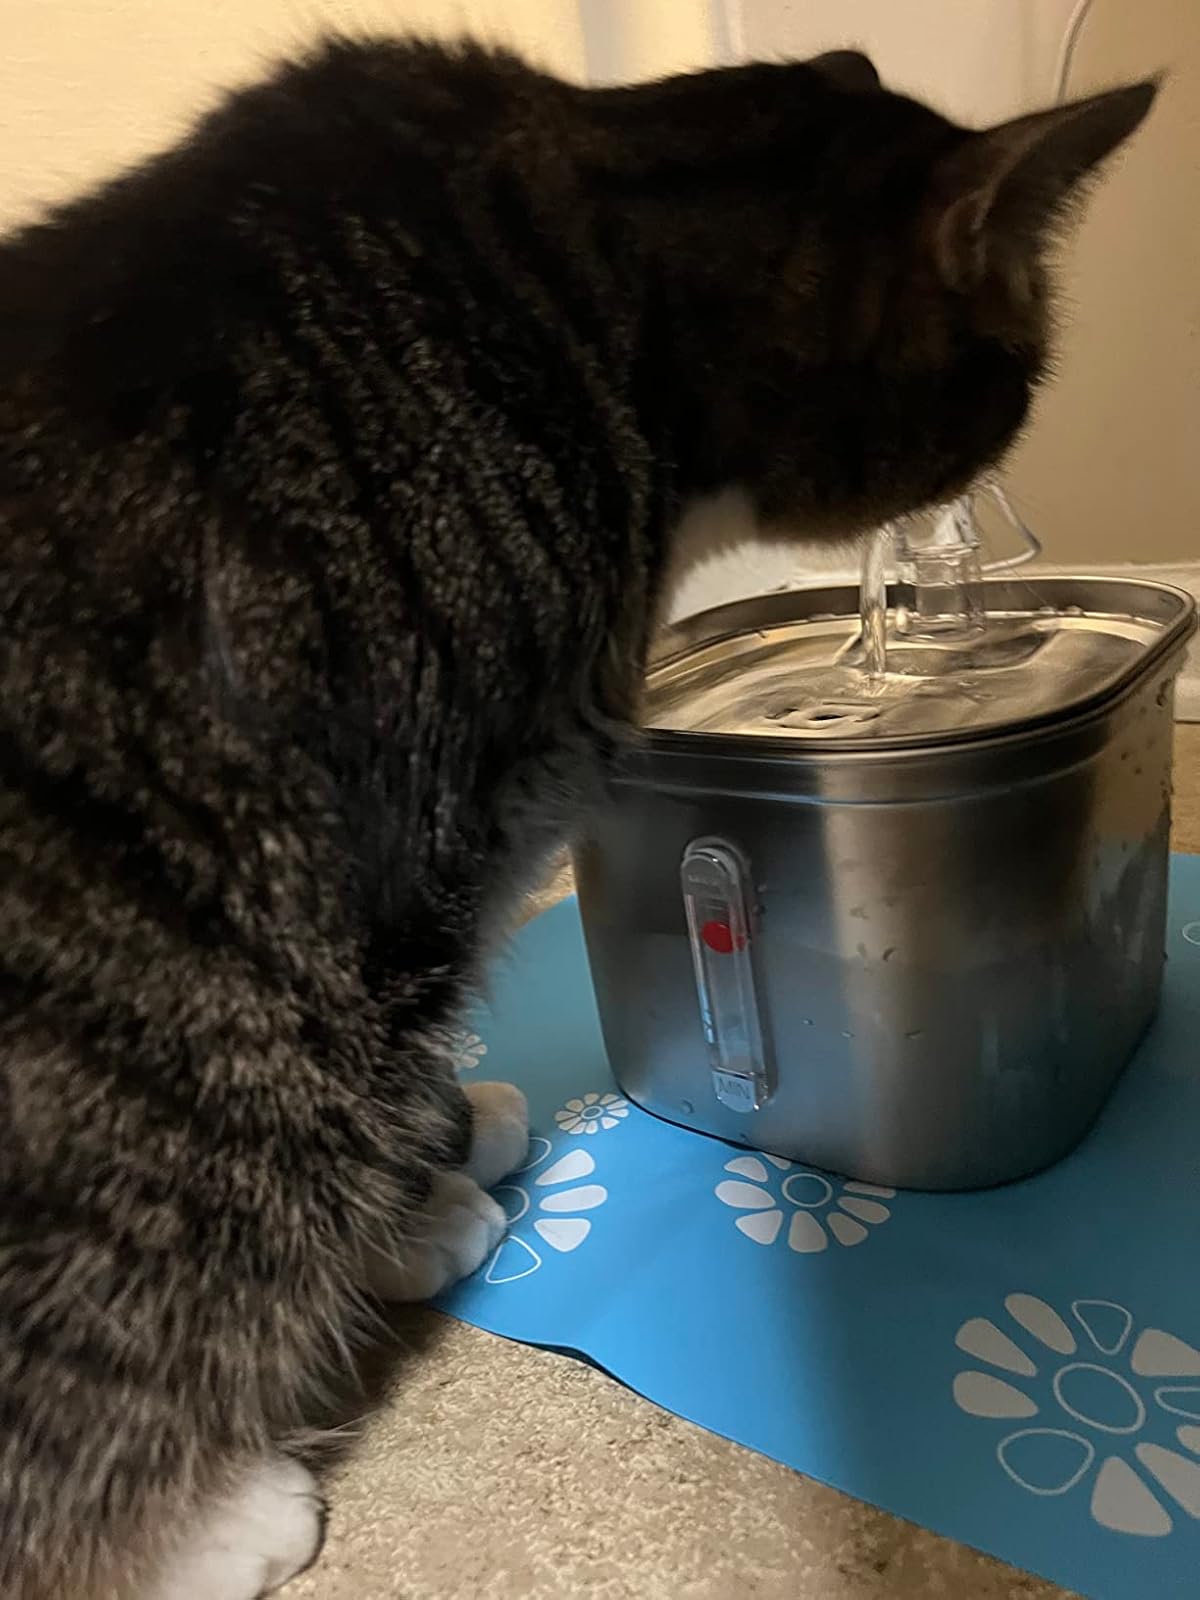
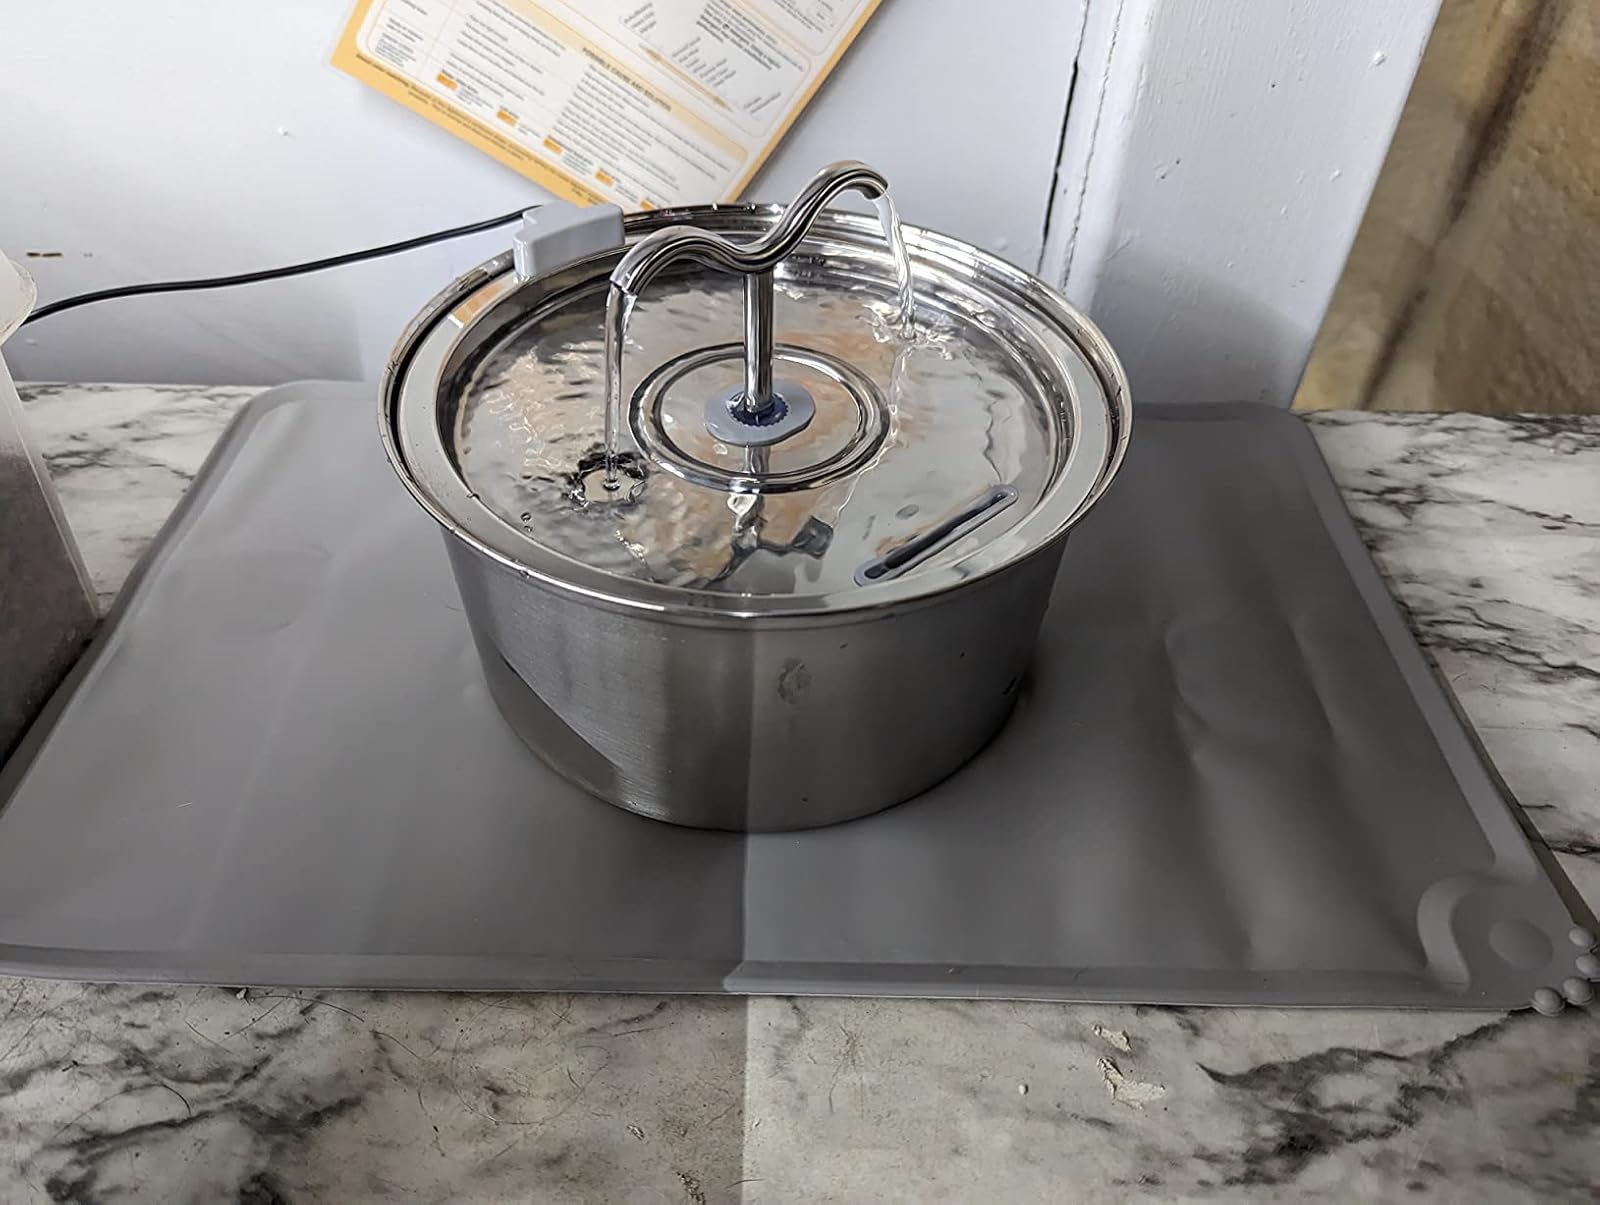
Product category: items_bowl
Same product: no